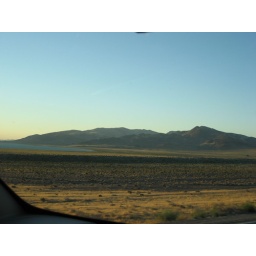
pyramid lake in the black rock desert